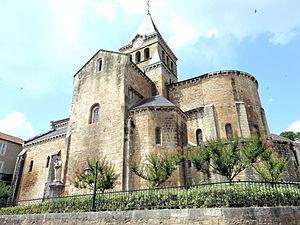
L'église Saint-Hilarion est une église catholique située à Duravel, dans le département du Lot, en France.